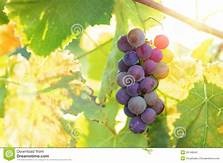
Label: grape